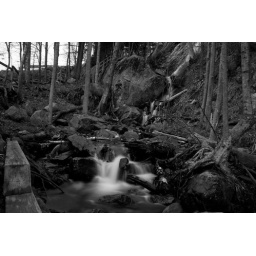
Rivers and waterfalls at Tremblant, Quebec, in black and white